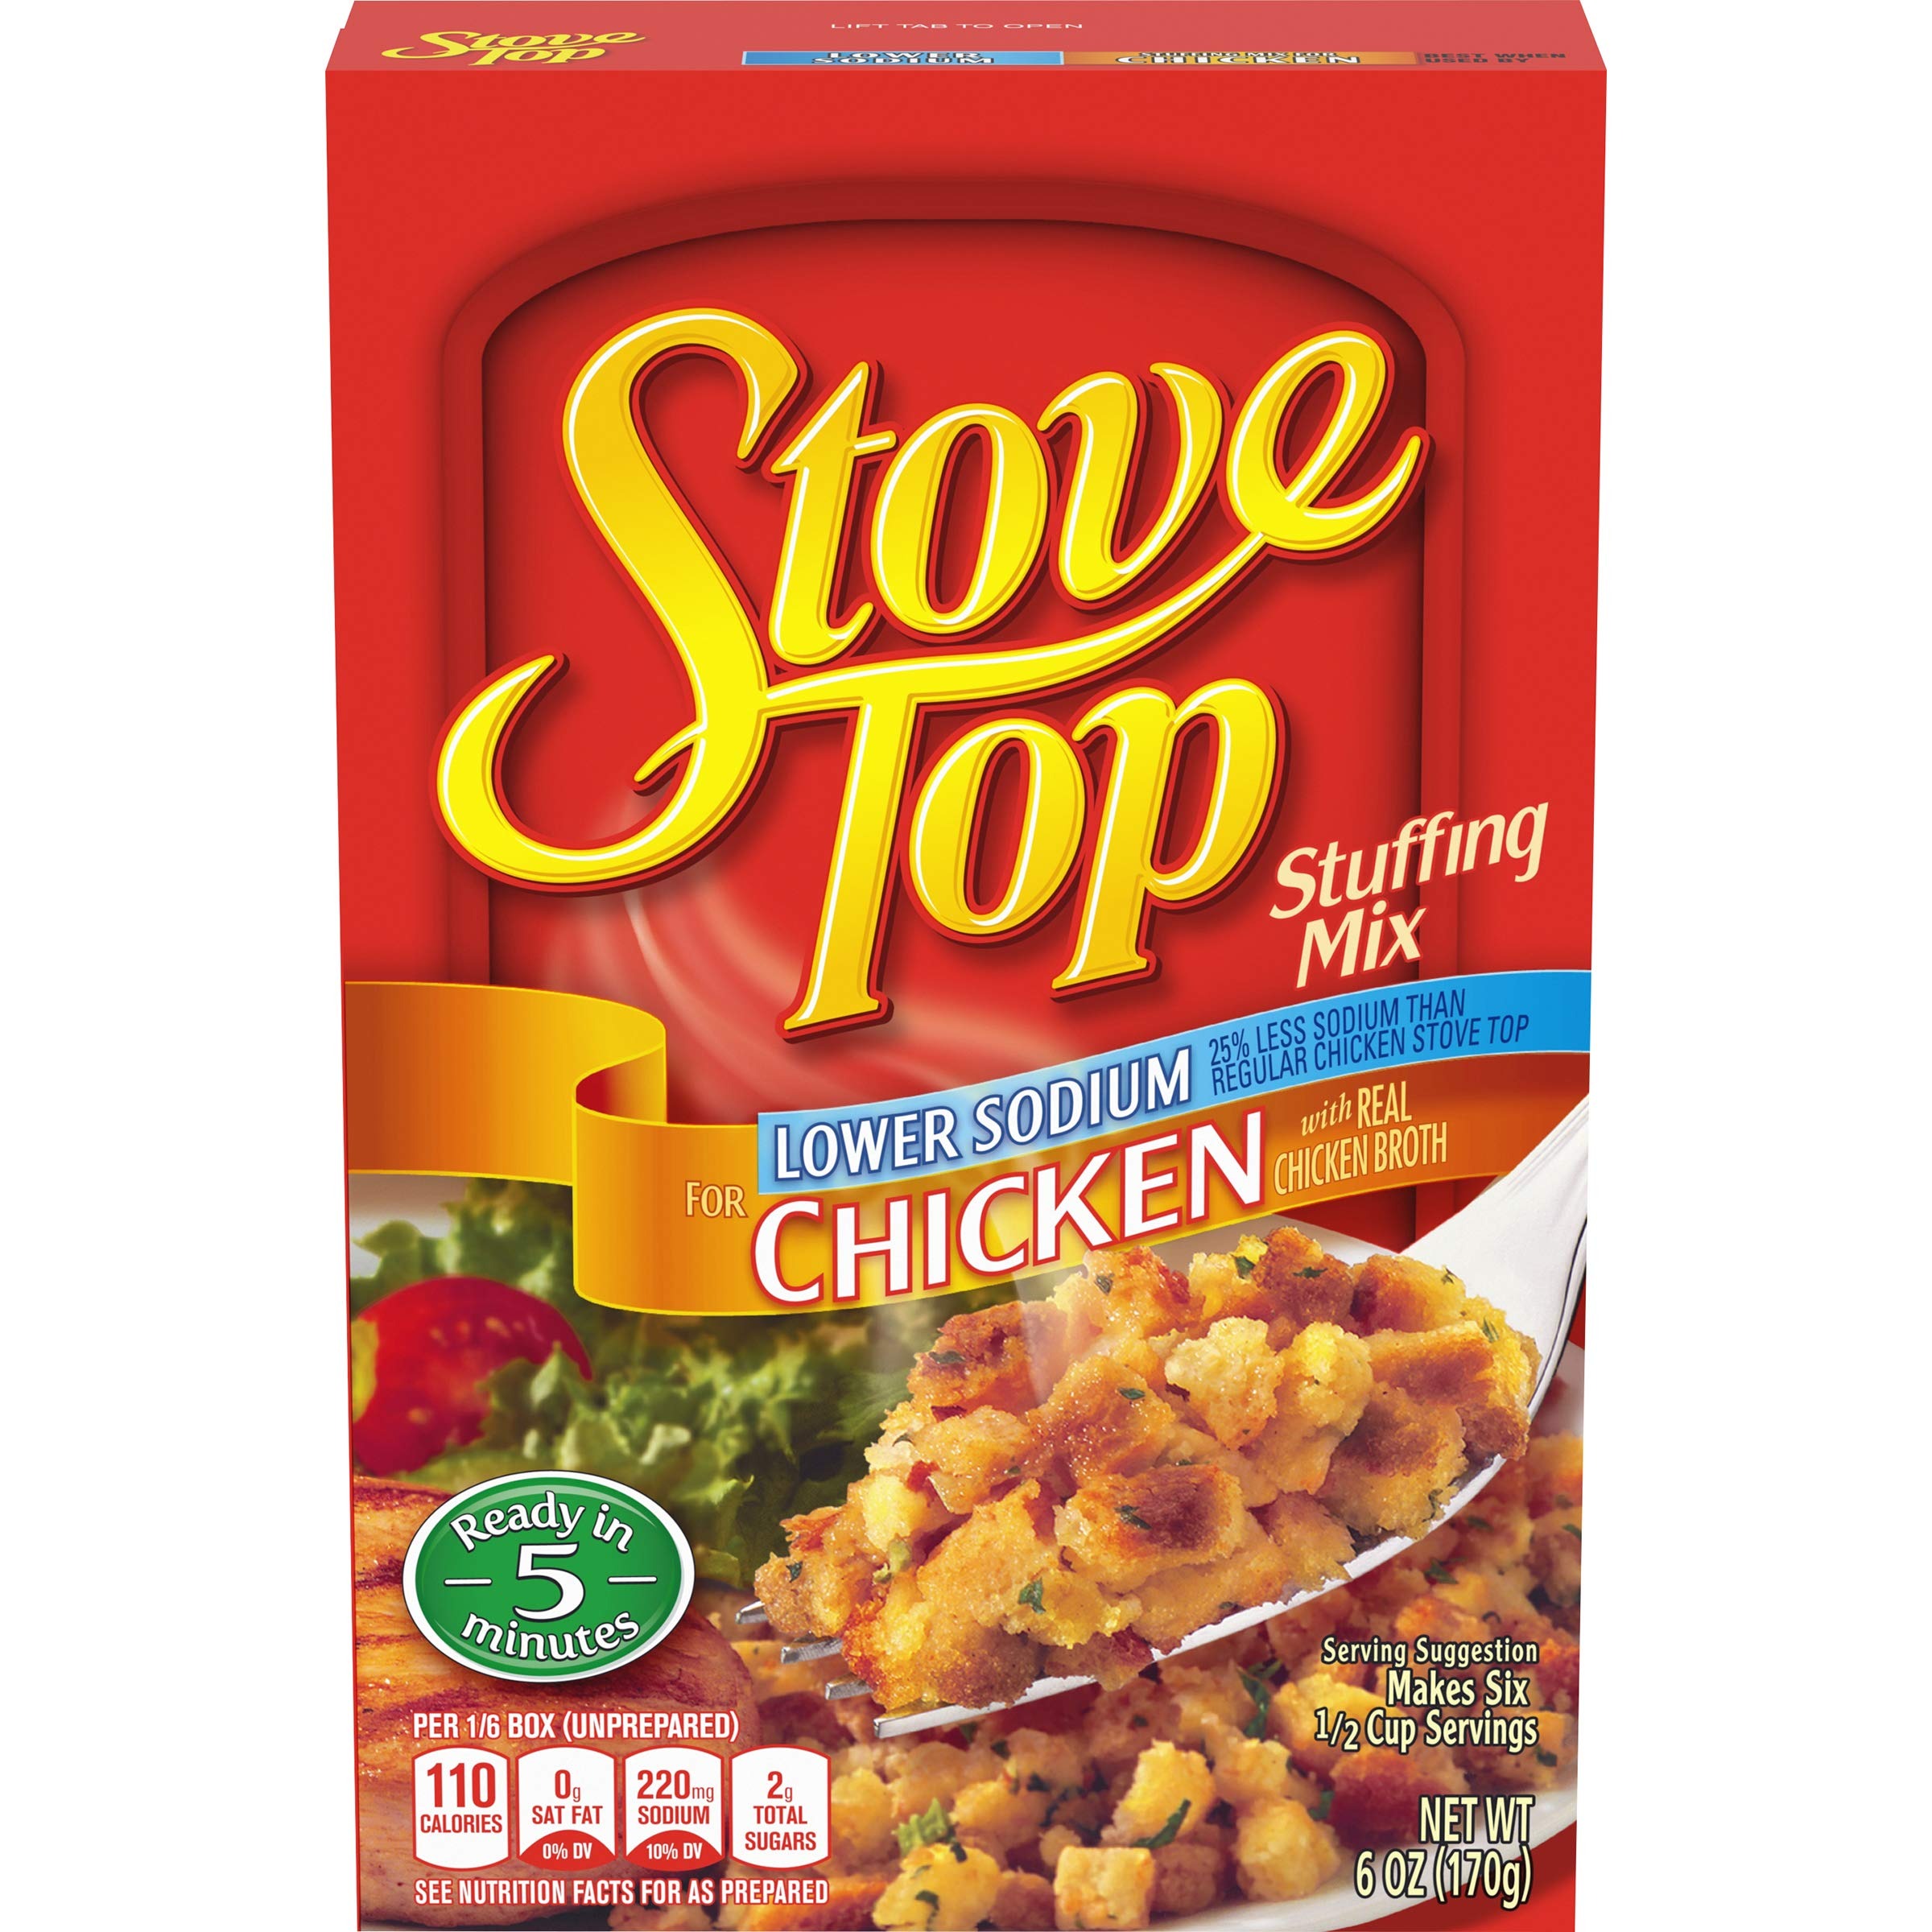
Item Name: Stove Top Stuffing Mix, Chicken, Low Sodium, 6-Ounce Boxes (Pack of 12)
Bullet Point 1: Twelve 6 oz boxes of Kraft Stove Top Lower Sodium Chicken Stuffing Mix
Bullet Point 2: Kraft Stove Top Lower Sodium Chicken Stuffing Mix has 25% less sodium than regular Chicken Stove Top
Bullet Point 3: Each box includes a dry, fully seasoned chicken stuffing mix
Bullet Point 4: Made with real chicken broth
Bullet Point 5: The perfect companion for stuffing a chicken
Value: 12.0
Unit: Count

Price: 2.82